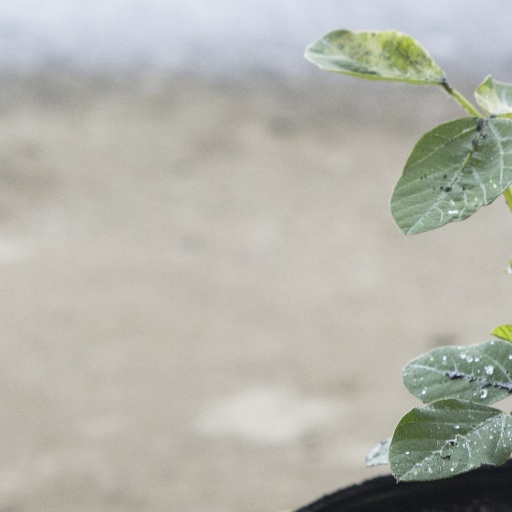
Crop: soybean